Page Hamilton

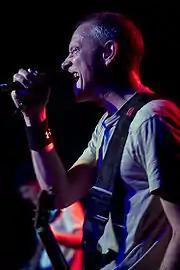
Hamilton with Helmet at The Hifi Bar, Melbourne, May 2008

Helmet initially signed to Amphetamine Reptile Records, releasing a number of 7" singles and one album, 1990's "Strap It On". The band then signed to Interscope Records, releasing "Meantime" (1992), "Betty" (1994) and "Aftertaste" (1997). After a seven-year hiatus, the band returned with "Size Matters" (2004). A year after the release of "Size Matters", they left Interscope, and the band released the albums "Monochrome" (2006), "Seeing Eye Dog" (2010), "Dead to the World" (2016) and "Left" (2023).